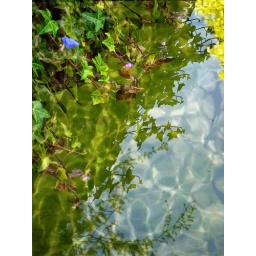
Golden water texture - removed over flower &amp;amp; some ivy leaves.